Outgoing longwave radiation

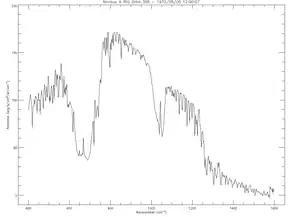
Example wavenumber spectrum of Earth's infrared emissions (400-1600 cm) measured by IRIS on Nimbus 4 in year 1970.

Measurements of outgoing longwave radiation at the top of the atmosphere and of longwave radiation back towards the surface are important to understand how much energy is retained in Earth's climate system: for example, how thermal radiation cools and warms the surface, and how this energy is distributed to affect the development of clouds. Observing this radiative flux from a surface also provides a practical way of assessing surface temperatures on both local and global scales. This energy distribution is what drives atmospheric thermodynamics.